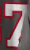
Number: 7